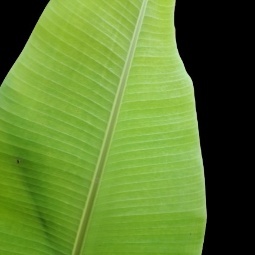
Label: Healthy